Li River

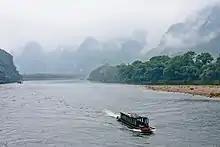
Fishing boat on the Li River

The imagery of the Li River is featured in the fifth series of the 20 yuan note.